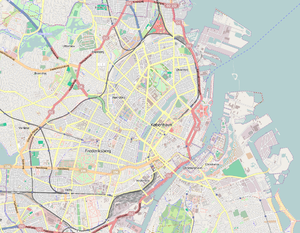
Le Copenhagen Jazzhouse est un club de jazz qui a ouvert ses portes en 1991 dans le centre-ville historique de Copenhague au Danemark. Aujourd'hui, il est simplement dénommé le Jazzhouse.
Le Kongens Have est le plus vieux et le plus visité des jardins publics de la ville de Copenhague au Danemark, avec 2,5 millions de visiteurs par an.
Le Frederiksberg Have est un jardin public dans la ville de Copenhague au Danemark. Il possède une superficie de 31,7 hectares. Il est adjacent à un autre jardin public le Søndermarken d'une superficie de 32,3 hectares. Il y est également adjacent au zoo de Copenhague et au palais Frederiksberg.
La Gare de Norreport est une importante gare ferroviaire en correspondance avec le métro de Copenhague située dans le centre-ville historique de Indre By à Copenhague.